RNAS Henstridge

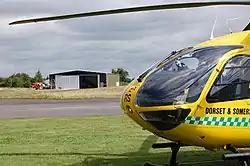
Dorset And Somerset Air Ambulance at Henstridge in 2008

Royal Naval Air Station Henstridge (RNAS Henstridge; or HMS "Dipper") is a former Royal Navy Fleet Air Arm airbase, located west of Shaftesbury, in Dorset and east of Yeovil, in Somerset, in South West England. It is home to the Dorset and Somerset Air Ambulance.